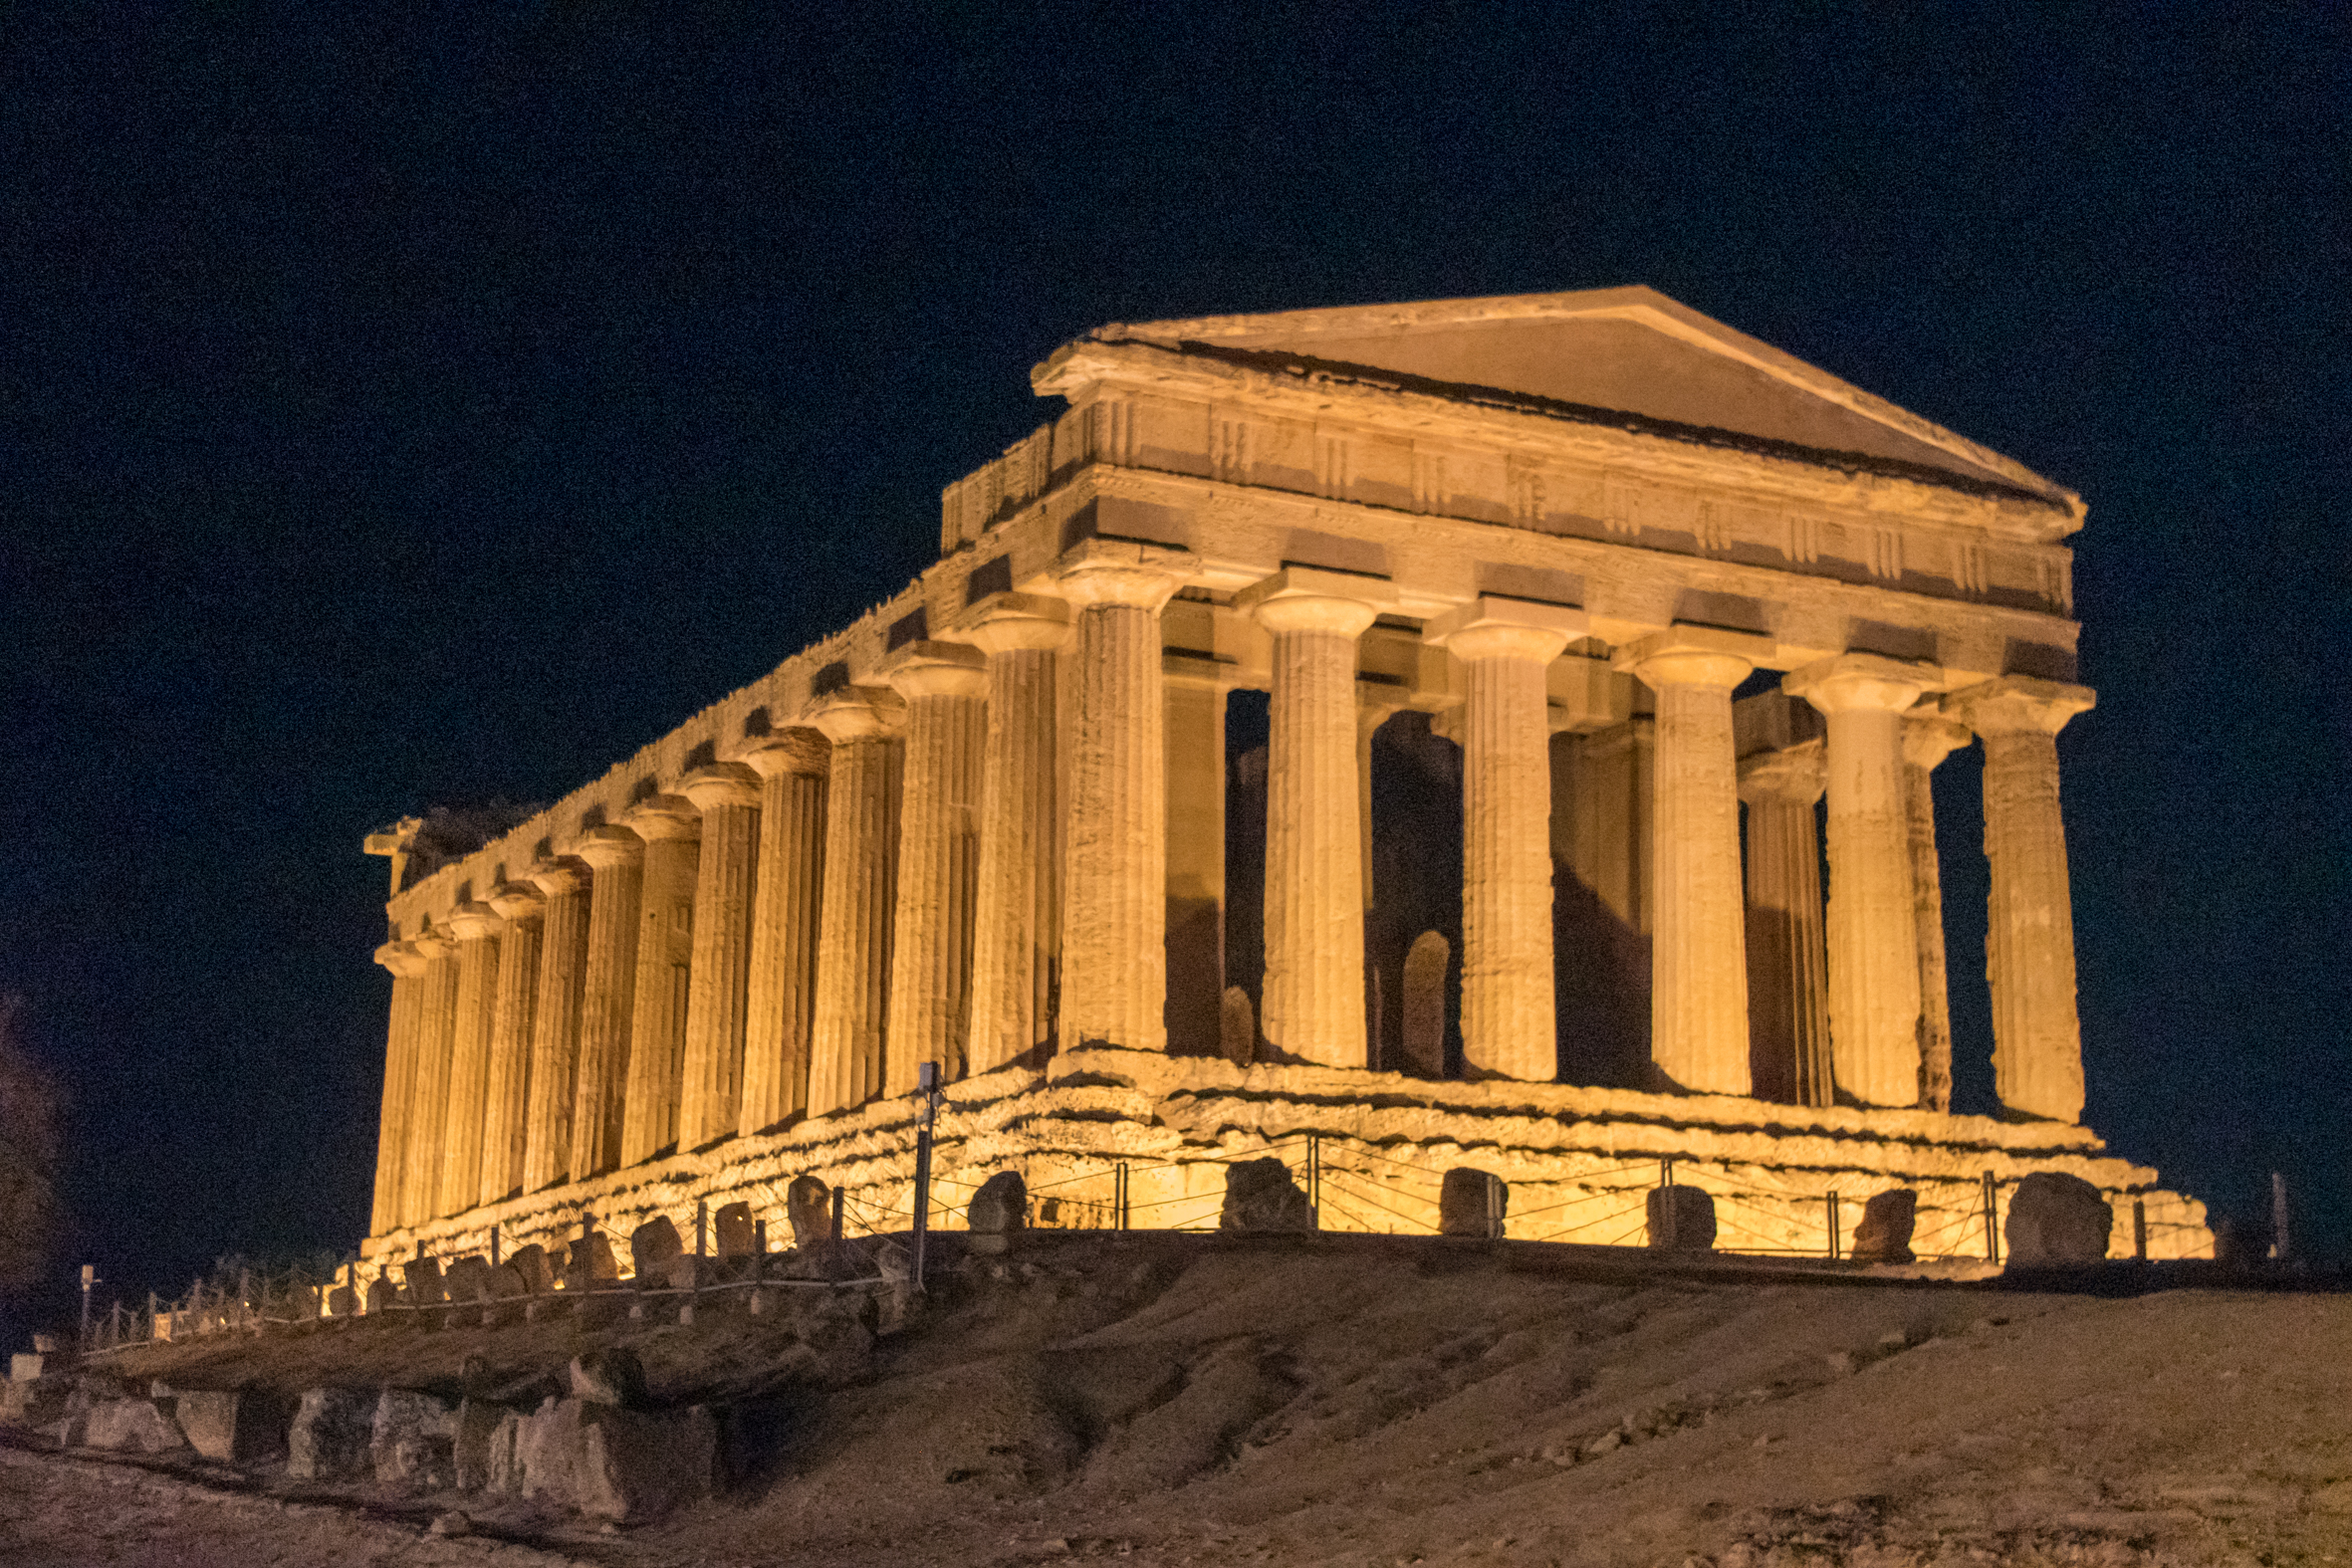
agrigento, ancient roman architecture, roman temple, landmark, ancient greek temple, architecture, ancient history, classical architecture, historic site, building, night, temple, history, column, egyptian temple, tourist attraction, monument, ancient rome